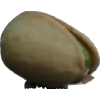
Label: pistachio